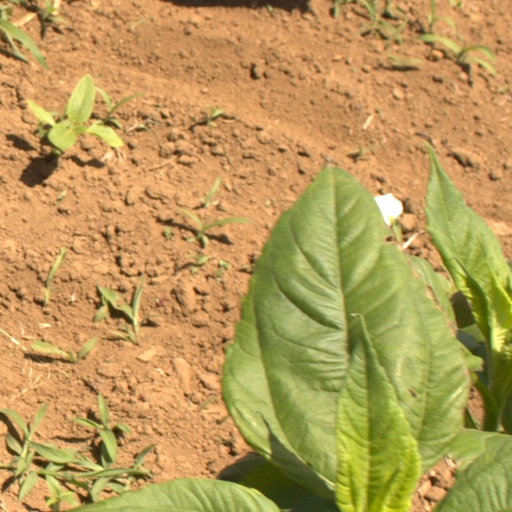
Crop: Jerusalem artichoke